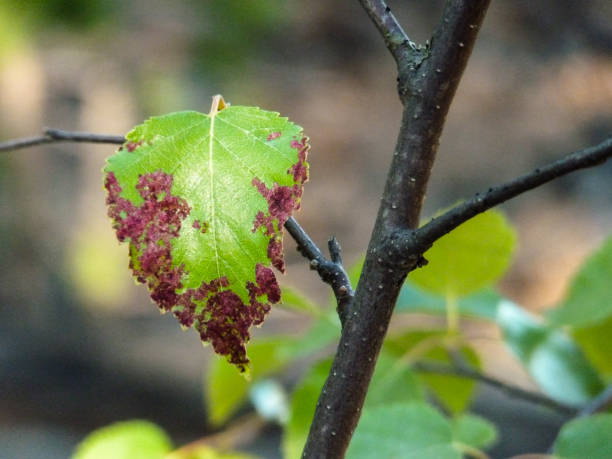
Labels: Apple Scab Leaf